WKQX

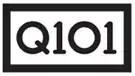
Q101 logo used for much of WKQX's existence as an alternative station

In July 1993, former MTV VJ Mark Goodman was hired as morning host, replacing Robert Murphy, but he remained in this position less than a year. In July 1998, Q101 became the new home of Mancow Muller's morning show after he left WRCX the previous month.